Calotte (Belgium)

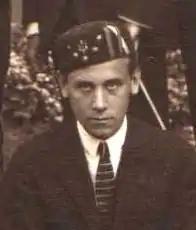
A student of the Catholic University of Leuven wearing a "calotte" in 1921

The calotte (plural calottes, French from Provençal "calota" or Italian ) is a skullcap worn by students at Catholic universities in Belgium. It originates from the skullcap worn by the Papal Zouave regiment around 1860.